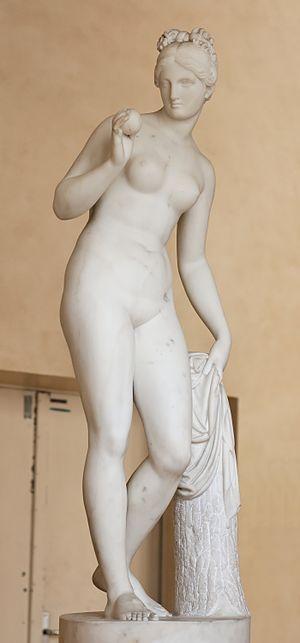
Vénus à la pomme, deuxième version de Bertel Thorvaldsen (Danois, 1740-1840). Marbre, vers 1805.
La page sculptures de Vénus montre, par ordre chronologique des œuvres réalisées en différents matériaux, tels que marbre ou bronze, de la déesse Vénus - l'équivalent romain de la déesse grecque Aphrodite - et qui suivaient la tradition plus ancienne des statuettes féminines, caractéristiques du Paléolithique supérieur eurasiatique, c'est-à-dire des Vénus paléolithiques, comme la Vénus de Brassempouy, ou la Vénus de Willendorf.